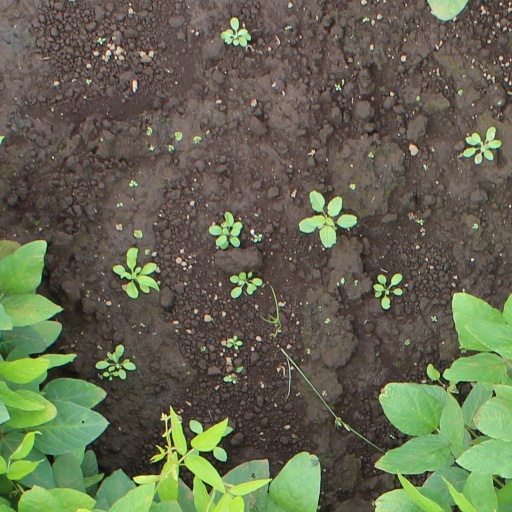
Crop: soybean